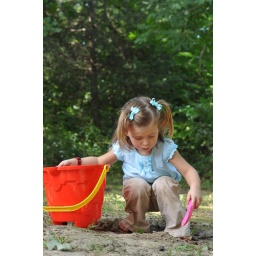
Little girl playing in the sand with her bucket and shovel.